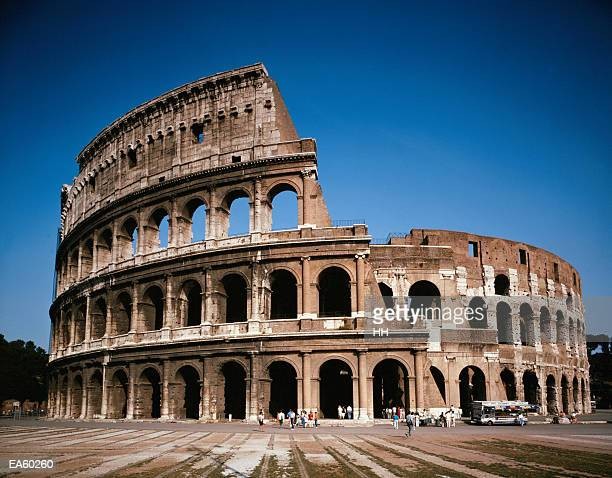
Landmark: Roman Colosseum